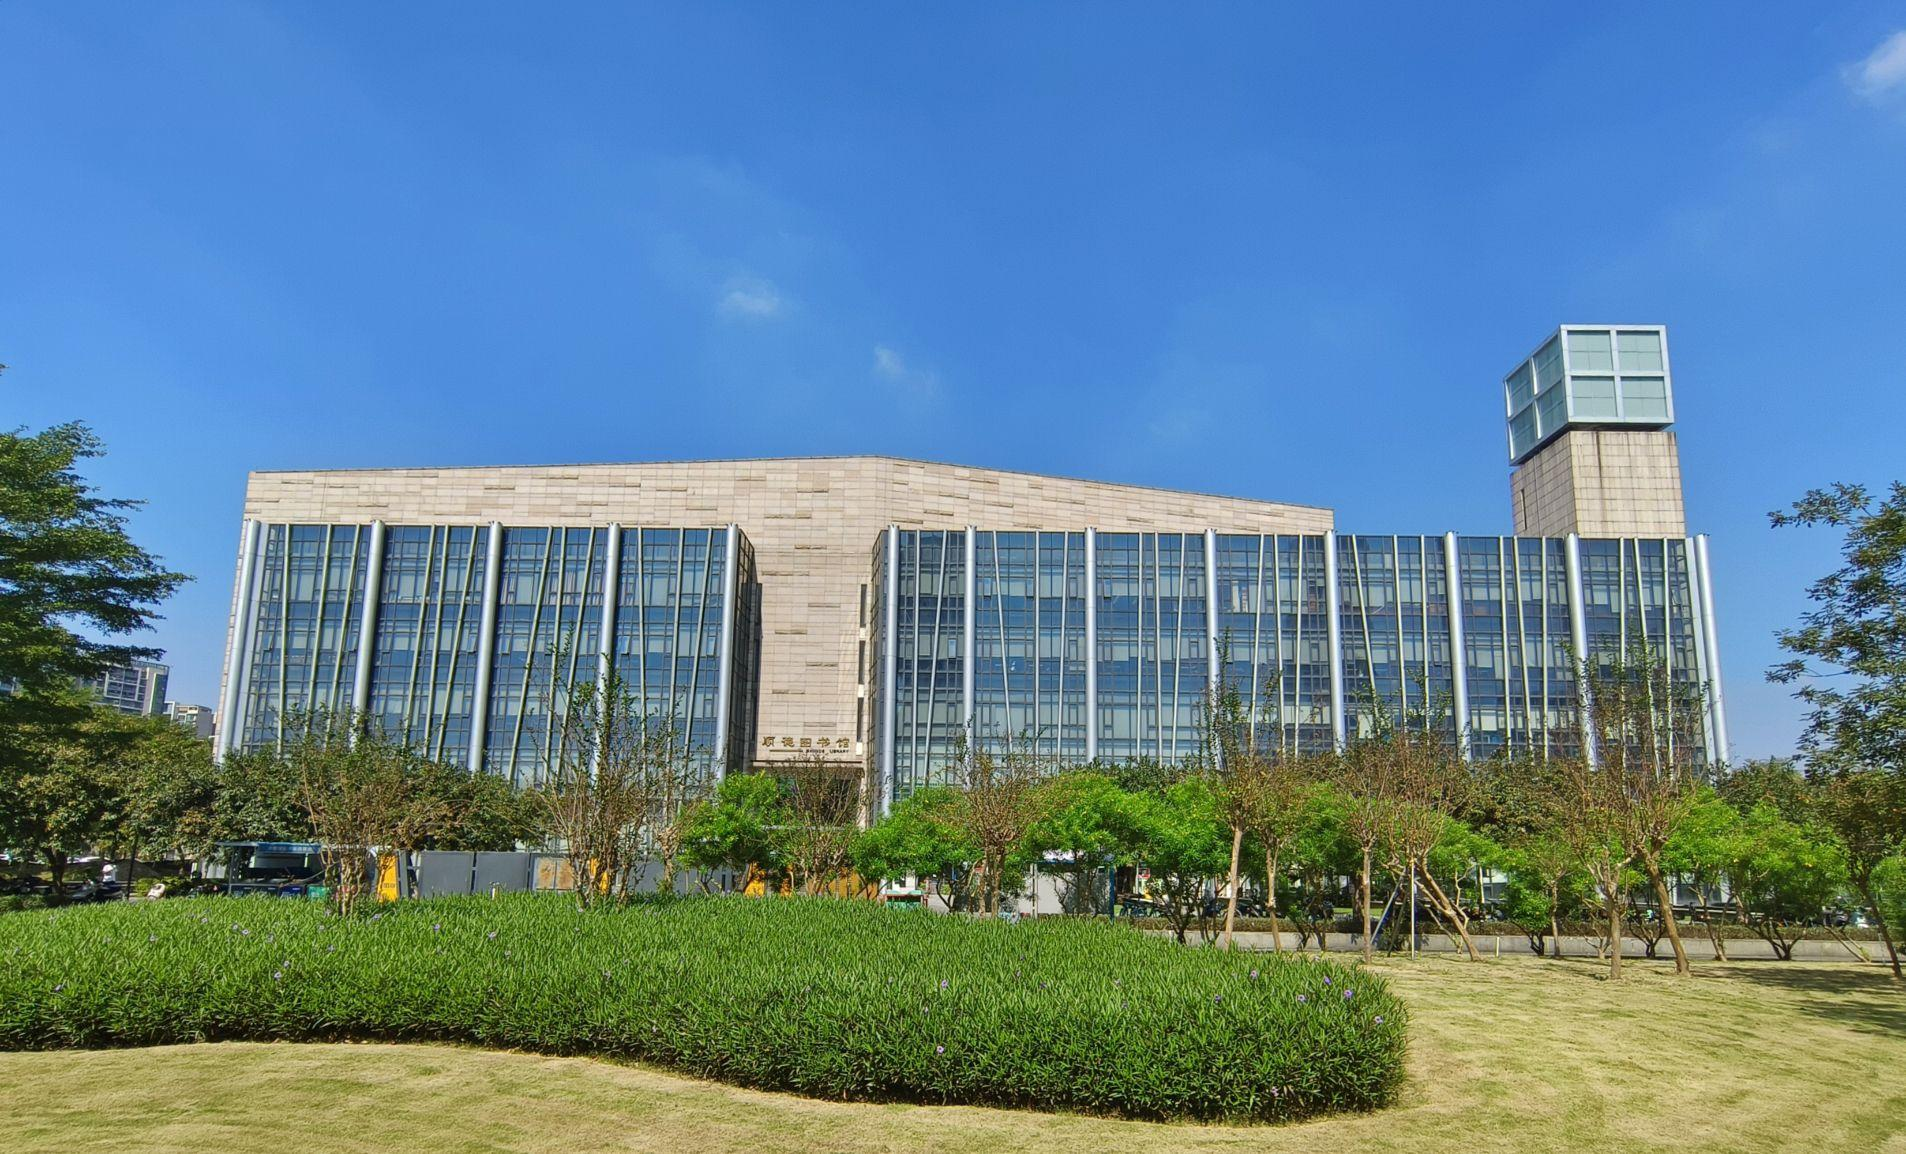
地标名称：顺德图书馆
所在城市：佛山市·顺德区